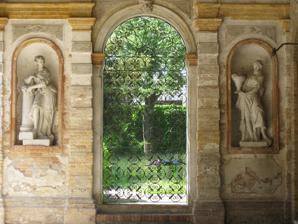
Building: Murano Glass Museum
Country: Italy
Year built: 1861
Museum on the history of glass in Murano, Italy For other places with the same name, see Glass Museum . Museo del Vetro (Glass Museum) Established 1923 Location Fondamenta Giustinian 8, 30121 Murano , Italy Type Art museum , Historic site Director Chiara Squarcina Website museovetro.visitmuve.it The Murano Glass Museum ( Italian : Museo del Vetro ) is a museum on the history of glass , including local Murano glass , located on the island of Murano , just north of Venice , Italy . History The museum was founded in 1861. It was originally built in the Gothic style as a patrician's palace. The building became the residence of Bishop Marco Giustinian in 1659. He later bought it and donated it to the Torcello diocese . In 1805, the Torcello diocese was closed. In 1840, the palace was sold to the Murano Municipality, who would use it as a town hall, museum, and archives. In 1923, when the Murano Municipality joined Venice, the museum came under the management of the Fondazione Musei Civici di Venezia (MUVE), its current operator. Location It is located close to the "Museo" vaporetto water bus stop. Collection The collection of the museum, one of the most complete in the world, ranges from antiquity to 20th century works including realizations by the famous Barovier & Toso glass company and glass textiles designed by Carlo Scarpa in the late thirties. Barovier Cup. Roman glass exhibit at the Museum. Filigree glass, end of the 16th century or beginning of the 17th century. Crystal blown decorated with enamels and gold cold painted on the back. Venice, second half of the 16th century. Exhibit. See also History of glass Murano glass MUVE Paolo Venini References